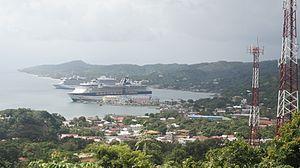
Le phare de Roatán est un phare actif situé sur l'île de Roatán, dans le Département des Islas de la Bahía au Honduras.